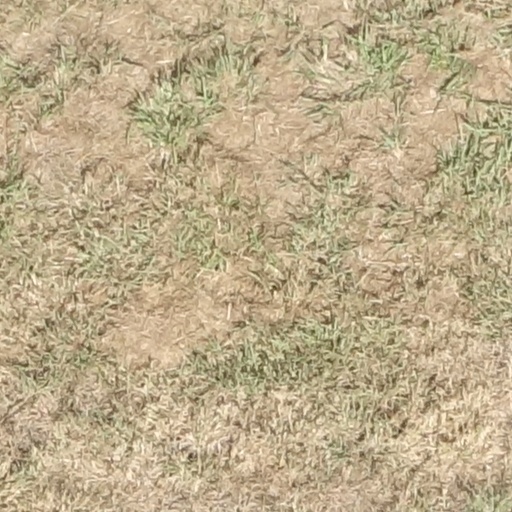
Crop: sorghum